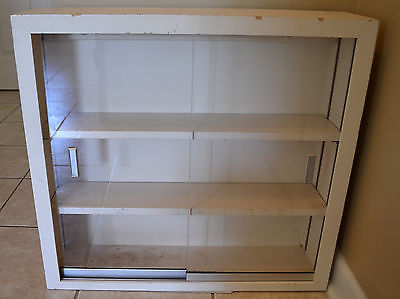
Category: cabinet